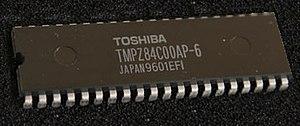
Clone du micro-processeur Zilog Z80 fabriqué par Toshiba